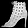
Label: Sandal